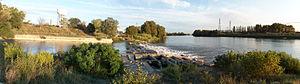
Confluence de l'Ouvèze et du Rhône, vue du Nord (rive droite de l'Ouvèze). En arrière plan, la papeterie Alfa au Pontet. L'image est un assemblage panoramique de trois photos (réalisé avec Hugin).
L’Ouvèze est une rivière du sud-est de la France qui coule dans les départements de la Drôme et de Vaucluse. Elle est un affluent gauche du Rhône.